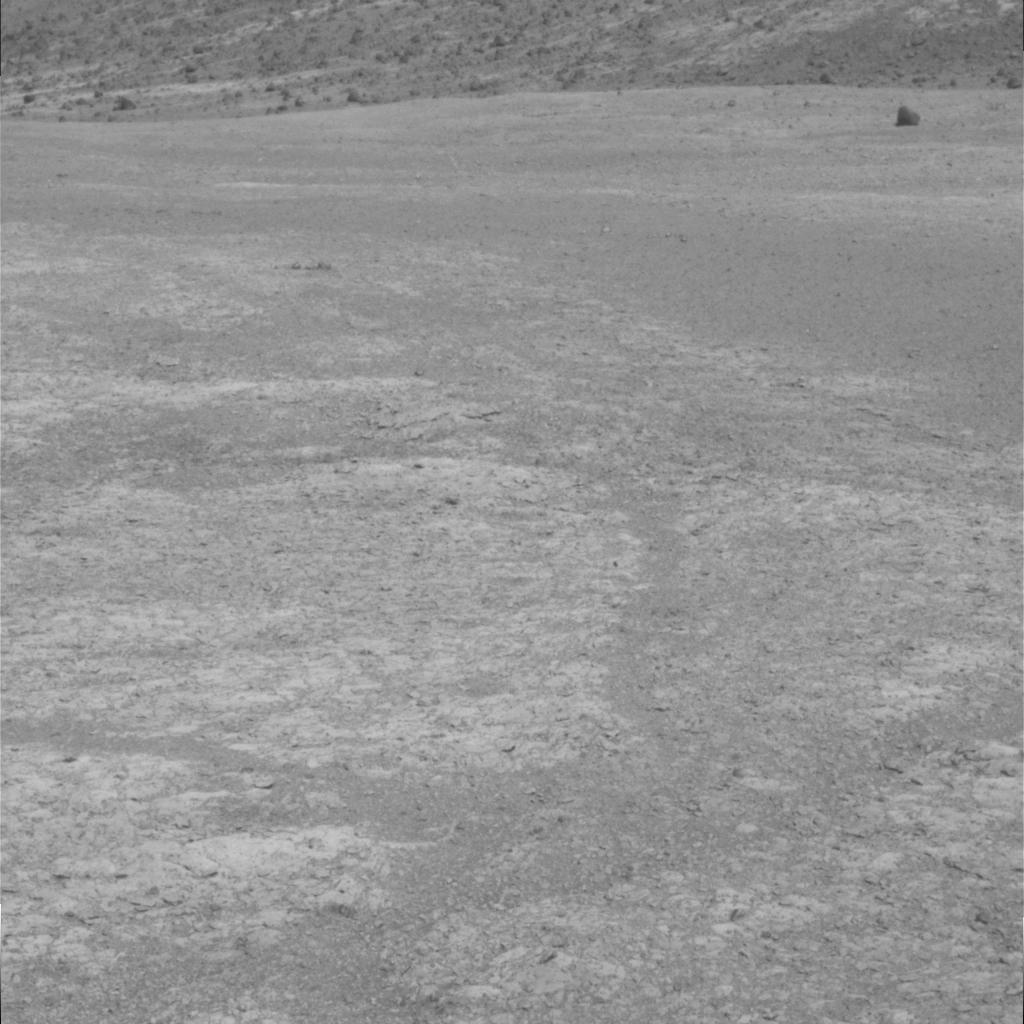
Surface features visible: Rock Outcrops, Clasts, Rocks (Misc), Soil, Nearby Surface